Bolshoy Ice Dome

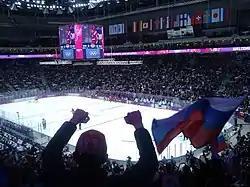

In order to test the arenas built for the Olympics, the Bolshoy Ice Dome served as one of the venues for the 2013 IIHF World U18 Championships. It subsequently held the Channel One Cup from 19–22 December 2013 in final preparation before the start of the Games. As the main venue for the 2014 Olympic ice hockey competition, the Ice Dome hosted most of the preliminary round games and almost all the playoff round matches for the men's tournament, while hosting solely the medal matches of the women's tournament. On February 20, it held the gold medal match for the women's tournament, which saw Canada overcome a 0–2 deficit against the United States to tie the game with less than a minute of regulation time remaining, before scoring in overtime to secure their fourth consecutive Olympic gold medal. The arena hosted the gold medal game of the men's tournament three days later on 23 February – the final gold medal of the 2014 Games up for contention – in which Canada defeated Sweden by a score of 3–0. In doing so, the Canadian team won an Olympic gold medal outside of North America for the first time in 62 years, became the first team since the Soviet Union in 1984 to finish the tournament with a perfect record, the first team to successfully defend their gold medal since the Soviets in 1988, and the first to do both with the participation of NHL players, which started in 1998.